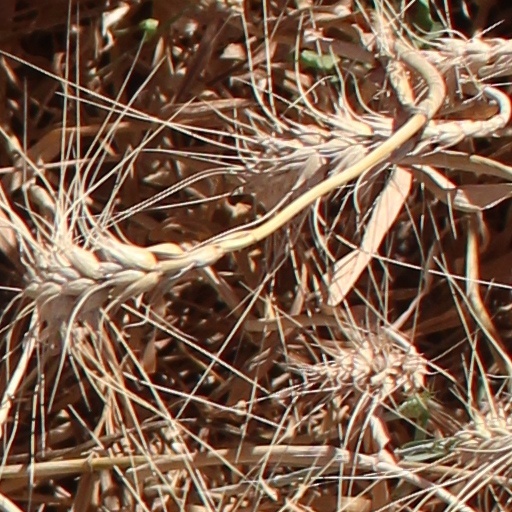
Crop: wheat